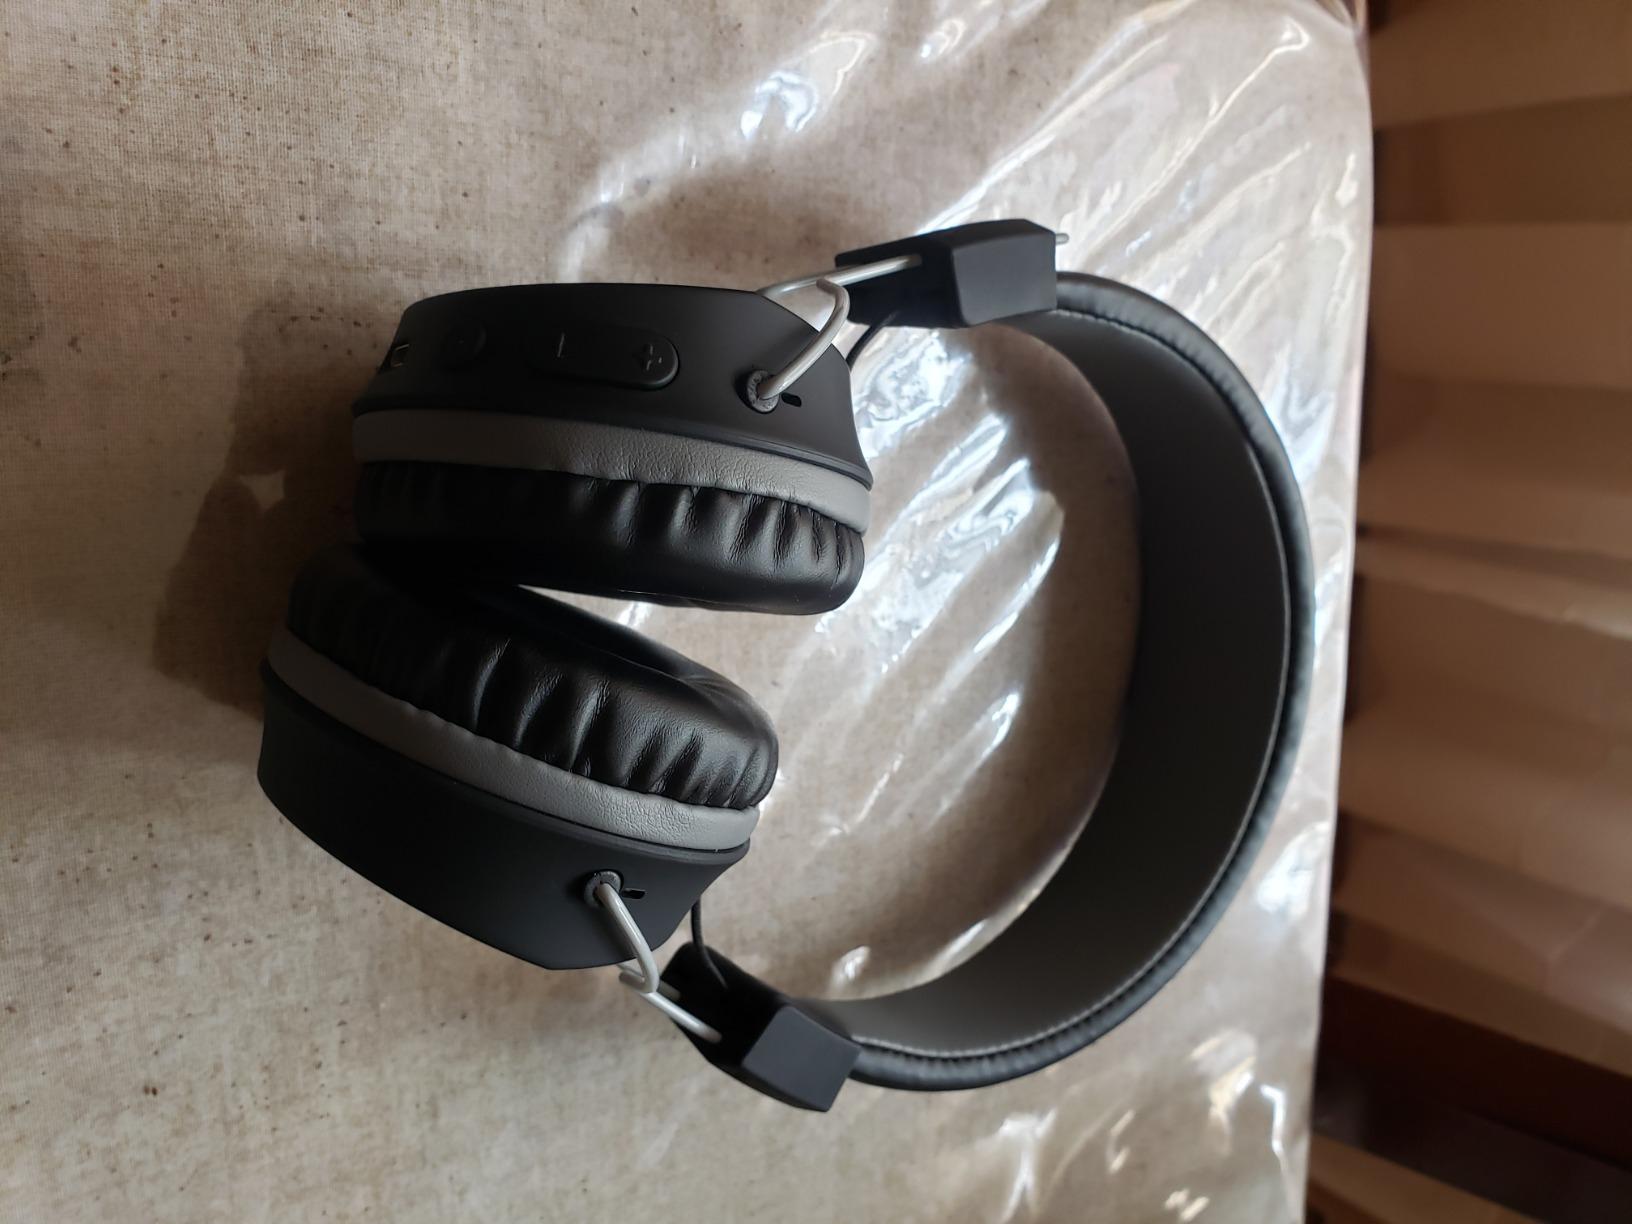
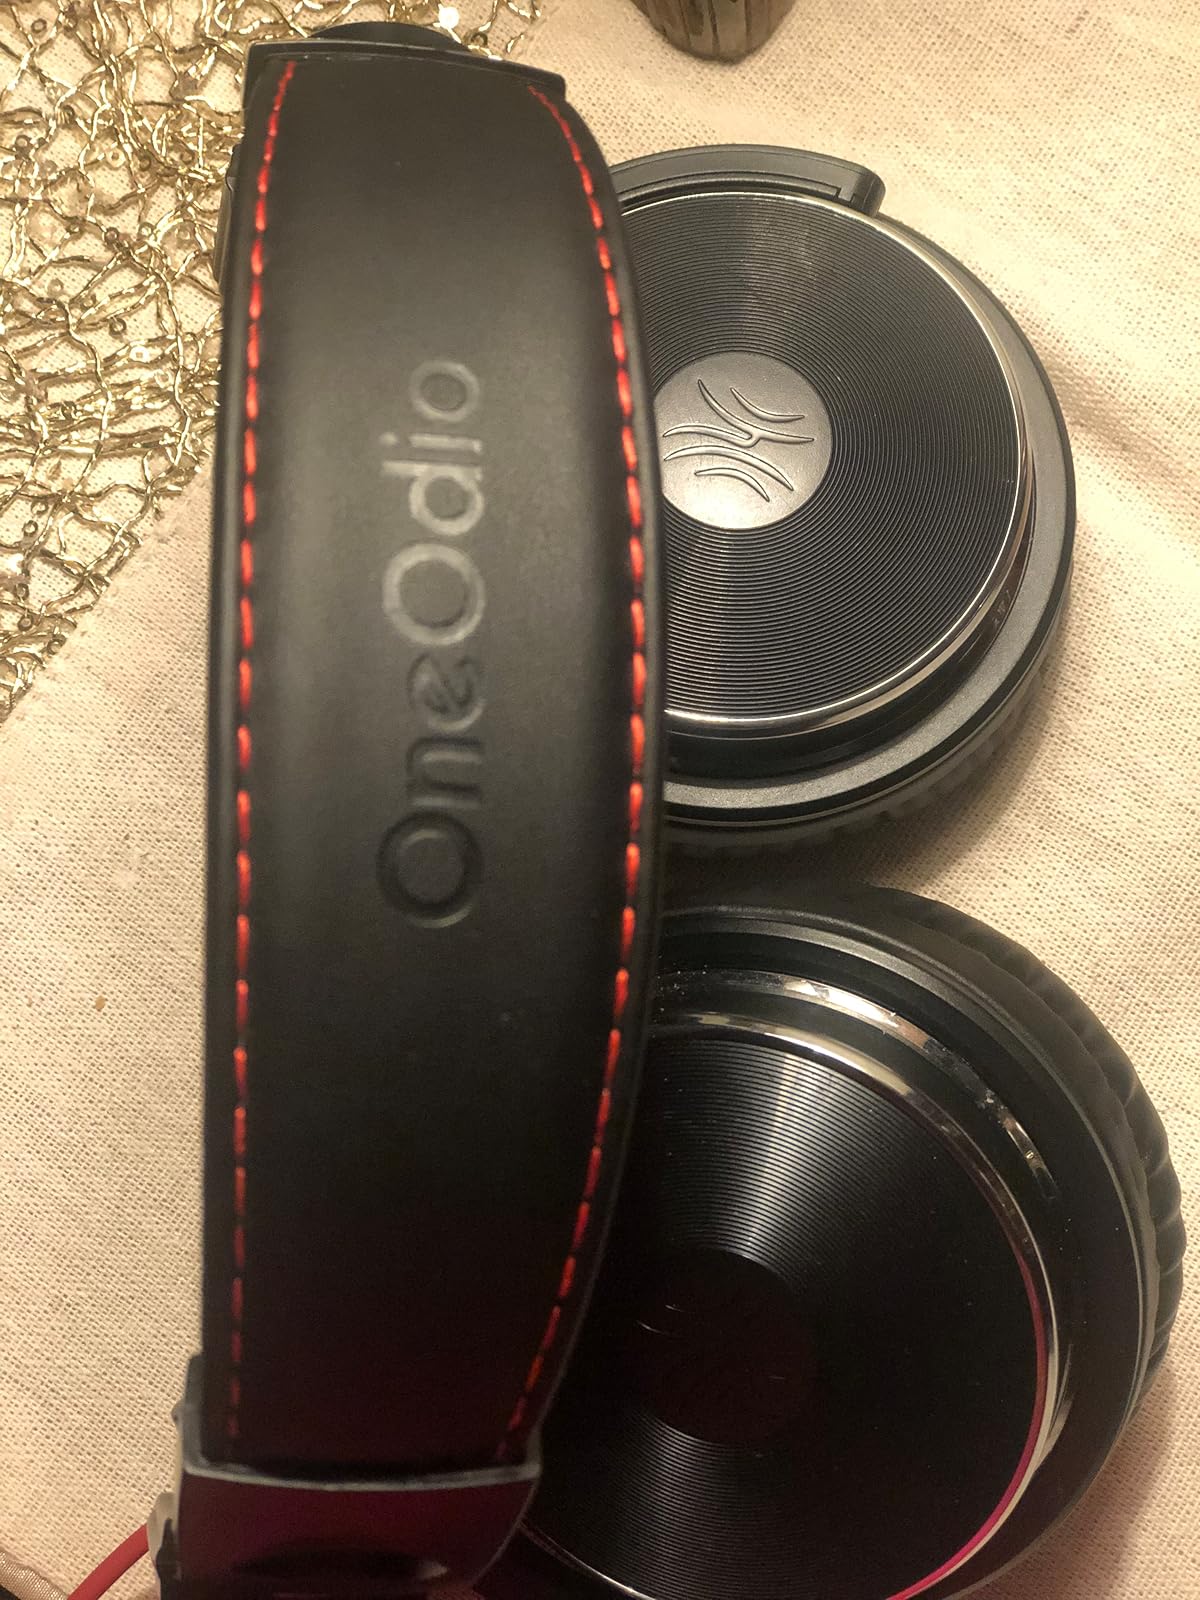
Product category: headphones
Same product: no